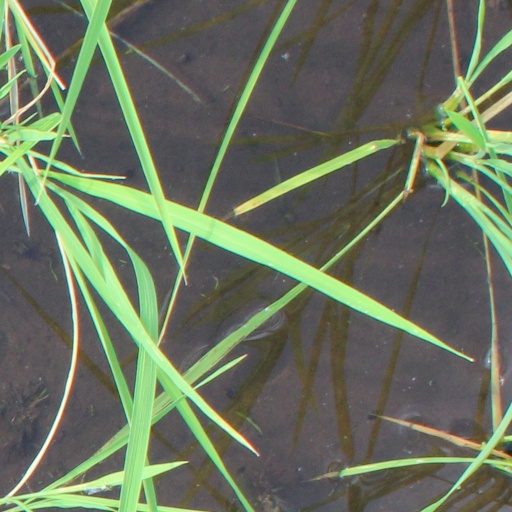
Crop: rice